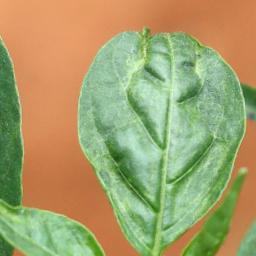
Label: mites_and_trips